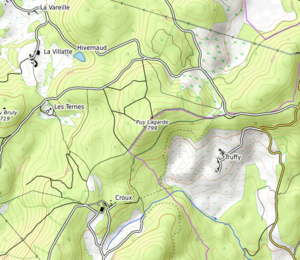
carte réalise sur umap This map was created from OpenStreetMap project data, collected by the community. This map may be incomplete, and may contain errors. Don't rely solely on it for navigation.
Le puy Lagarde est un sommet du Massif central, situé en bordure occidentale du plateau de Millevaches, à la limite entre le département de la Creuse et celui de la Haute-Vienne, dont il est le point culminant, devant le puy de Crozat ou encore le mont Gargan, parfois à tort considérés comme sommets les plus élevés.